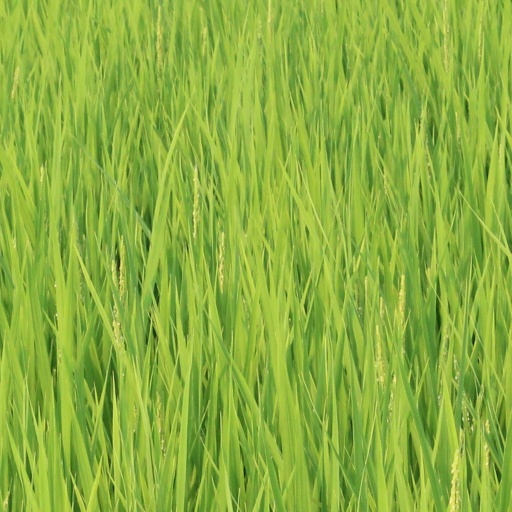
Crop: rice